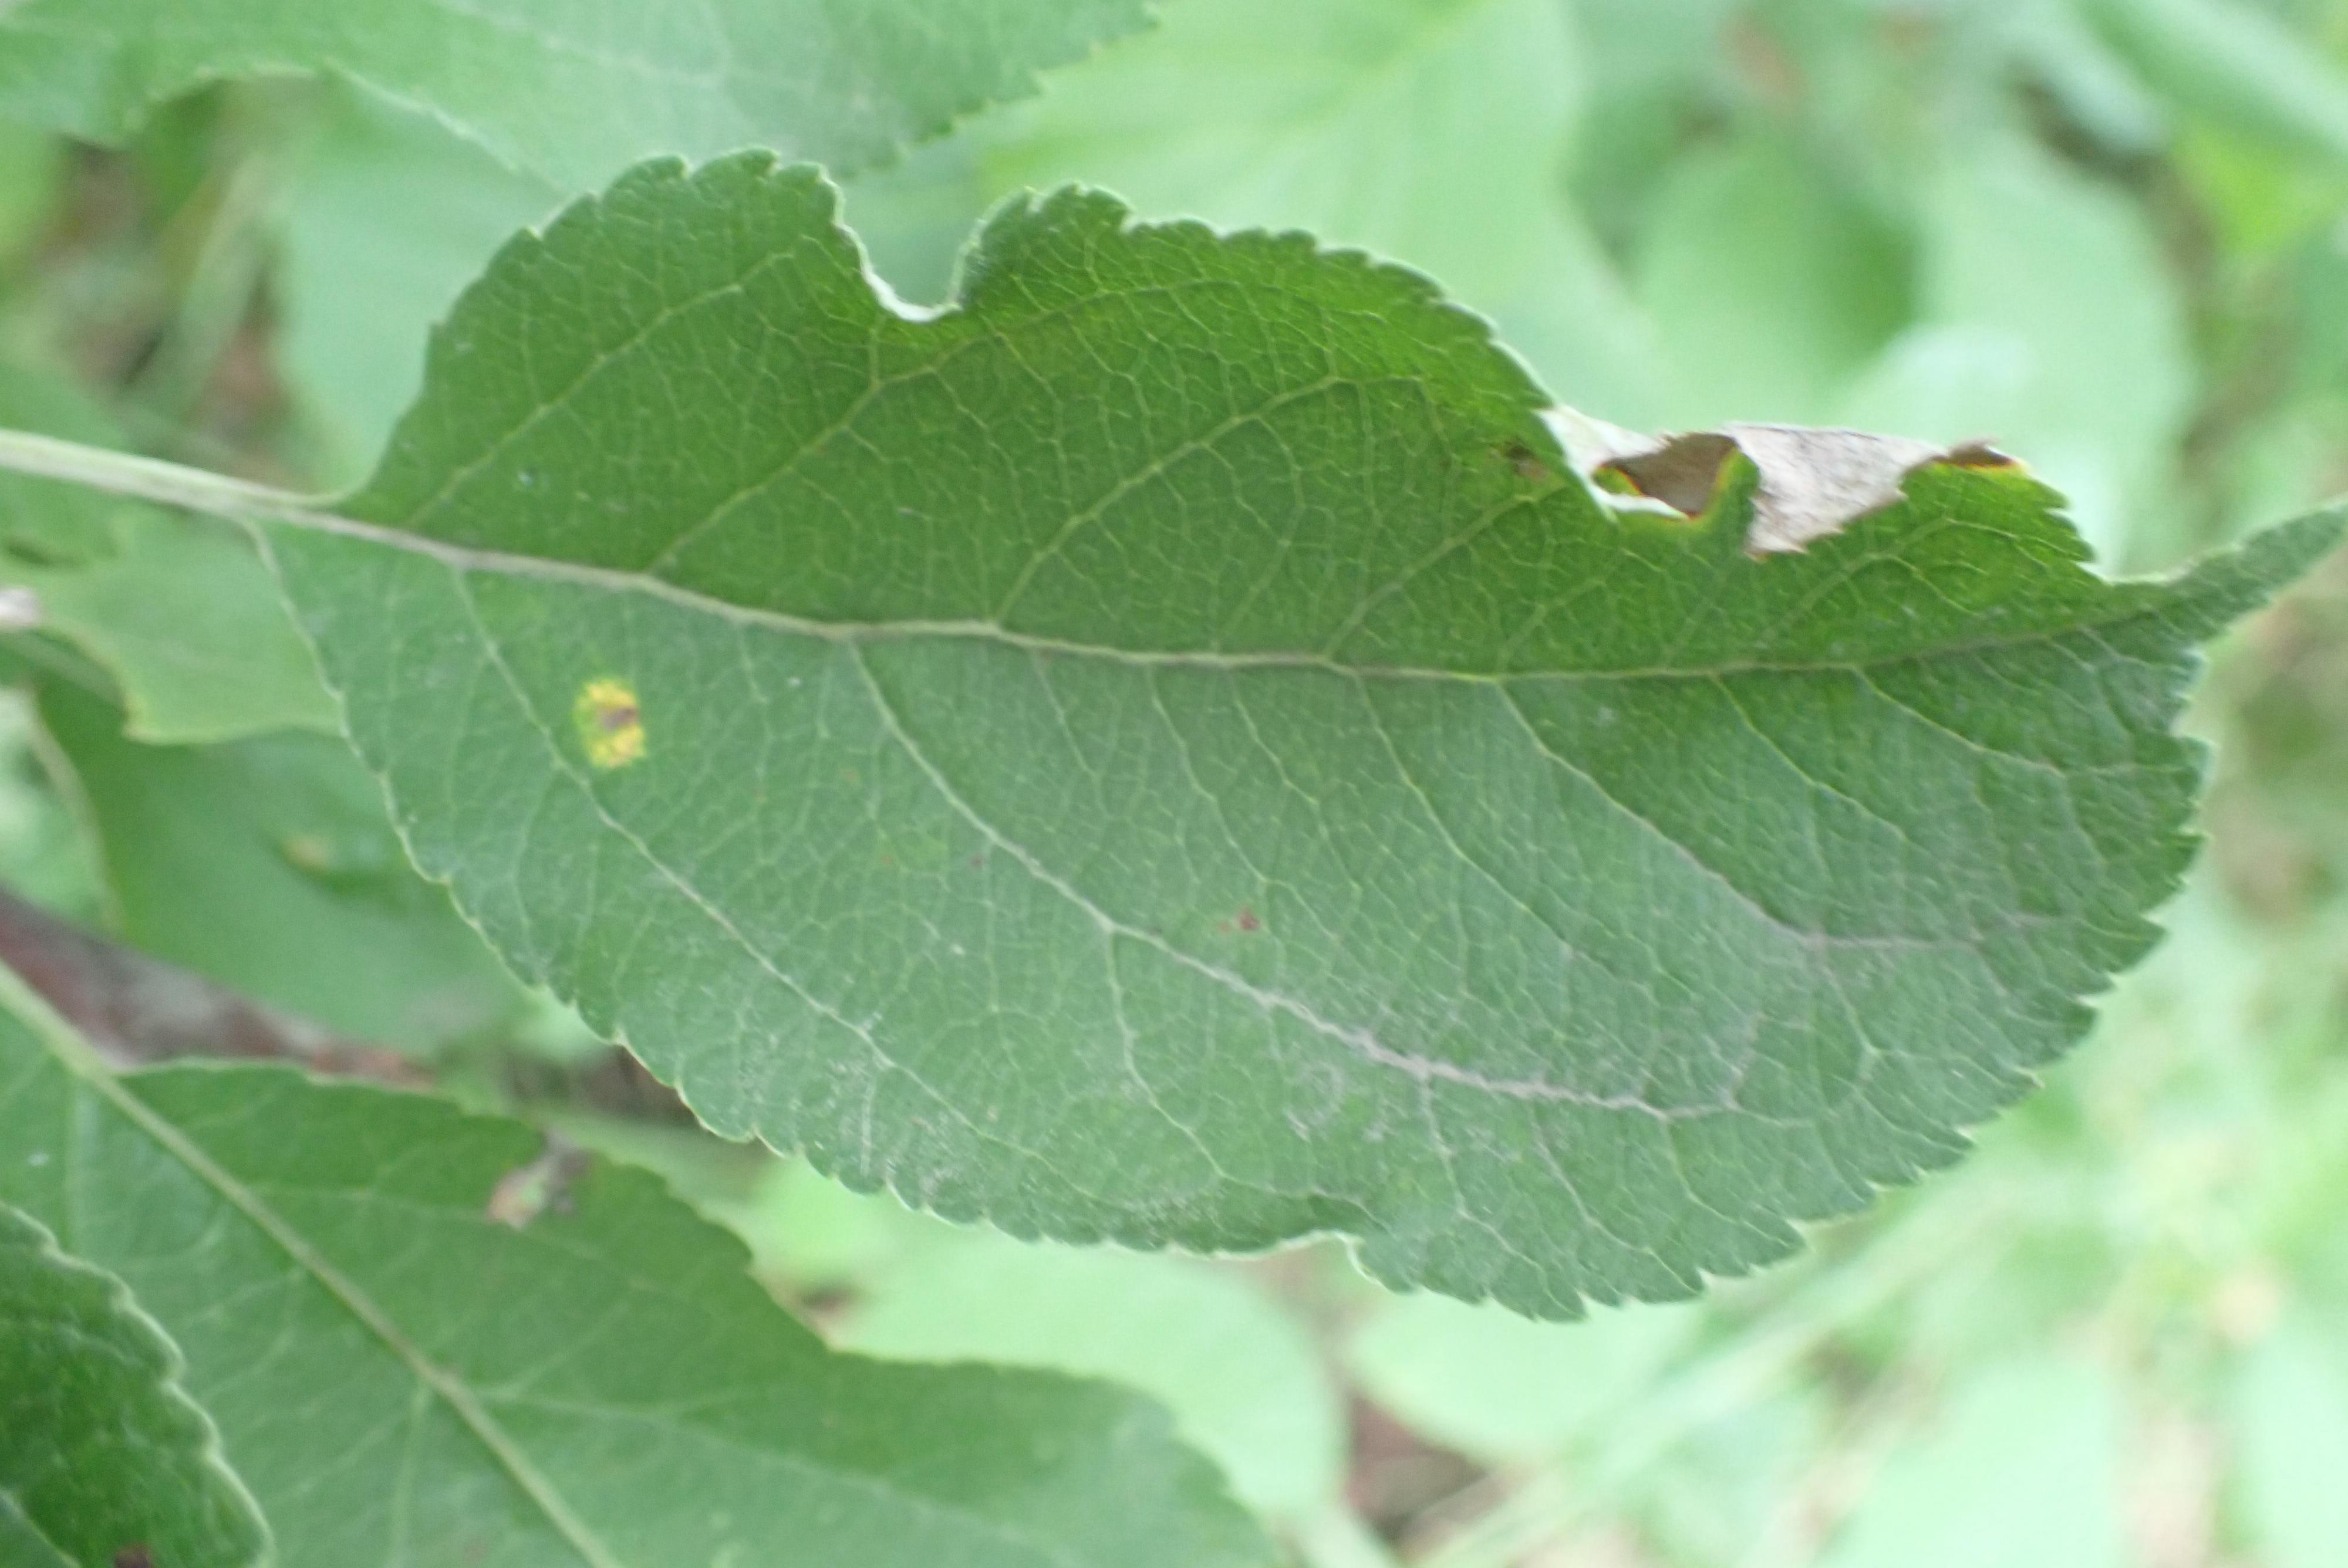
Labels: complex